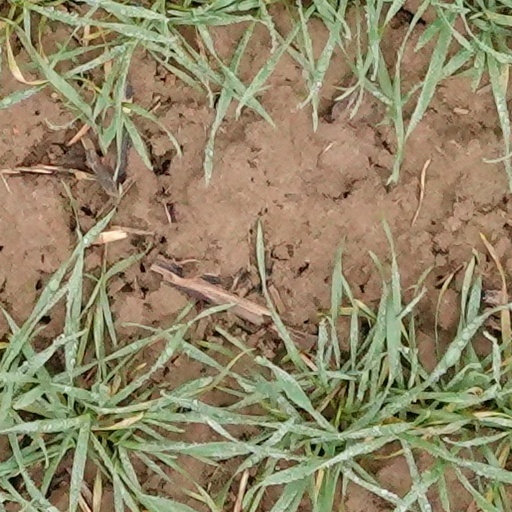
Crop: wheat